Mordellidae

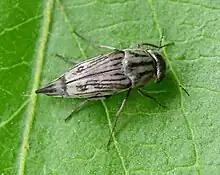
Adult "Tomoxia lineella" (Mordellinae: Mordellini)

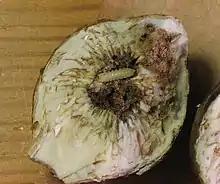
Larva of "Mordellistena" sp. (Mordellinae: Mordellistenini) larva inside a goldenrod gall made by the fly "Eurosta solidaginis"

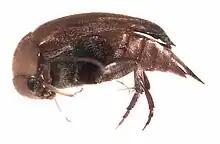
Adult female "Tolidopalpus nitidicoma" (Mordellinae: Mordellistenini) from side

This family has two living subfamilies – Mordellinae and Ctenidiinae – and a prehistoric one known only from fossils (Praemordellinae). Another fossil genus, "Liaoximordella", was previously treated as distinct monotypic family Liaoximordellidae, but is now regarded as very primitive and probably basal member of the Mordellidae.